Nayeem Hasan

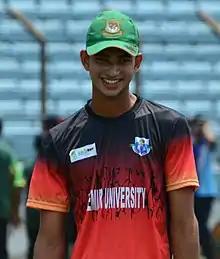
Nayeem in 2017

Mohammad Nayeem Hasan (Bengali: মোহাম্মদ নাঈম হাসান; born 12 February 2000) is a Bangladeshi cricketer. He made his first-class debut for Chittagong Division in the 2016–17 National Cricket League on 10 October 2015 and Test match debut for the Bangladesh in November 2018 where he got five wickets in the first innings, becoming the youngest bowler to take a five-wicket haul on debut in Tests, at the age of 17 years and 356 days.